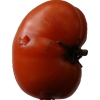
Label: tomato